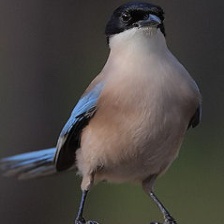
Species: IBERIAN MAGPIE
Scientific name: CYANOPICA COOKI
ImageNet parent category: magpie